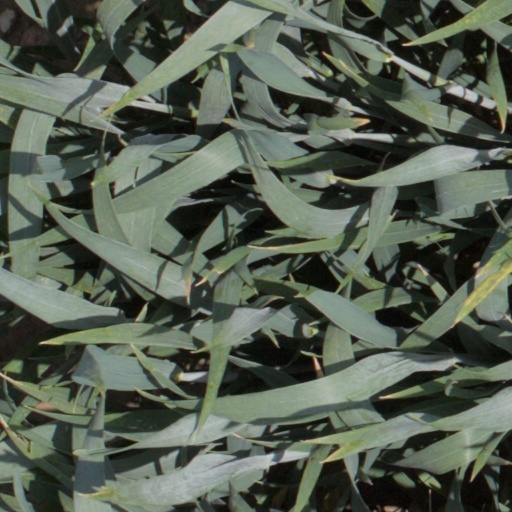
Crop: wheat